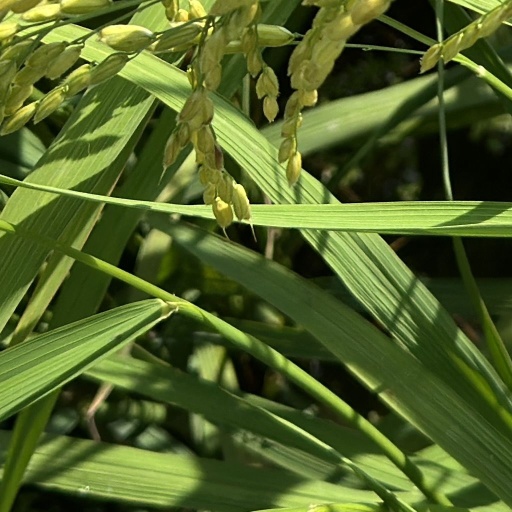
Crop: rice